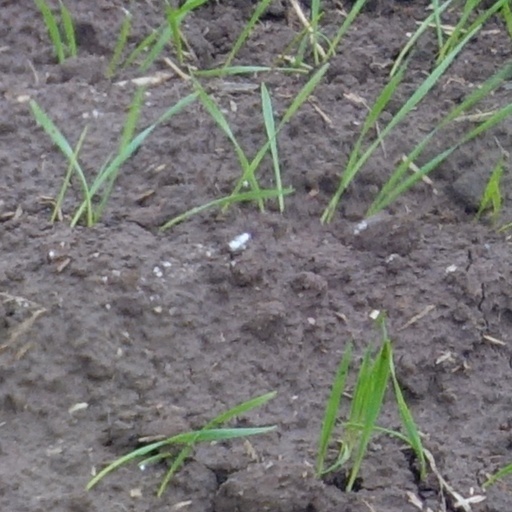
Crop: wheat